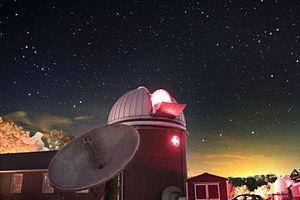
L’expression pollution lumineuse désigne à la fois la présence nocturne anormale ou gênante de lumière et les conséquences de l'éclairage artificiel nocturne sur la faune, la flore, la fonge, les écosystèmes ainsi que les effets suspectés ou avérés sur la santé humaine.
Le ciel nocturne est un terme couramment utilisé pour faire référence au ciel tel qu'on le voit la nuit. Le terme est habituellement associé à l'astronomie, en référence à la vision des corps célestes tels que les étoiles, la Lune et les planètes qui deviennent visibles par nuit claire après le coucher du Soleil.
Une réserve de ciel étoilé est une région où des mesures ont été prises afin de minimiser la pollution lumineuse. Ce terme est aujourd'hui privilégié par rapport à l'expression « réserve de ciel noir », traduction littérale du terme anglais consacré, dark sky reserve. La première de ces réserves fut celle de Torrance Barrens en Ontario au Canada, créée en 1999, bien qu'il existât des zones de protection autour de certains grands observatoires astronomiques avant la fondation de cette réserve.